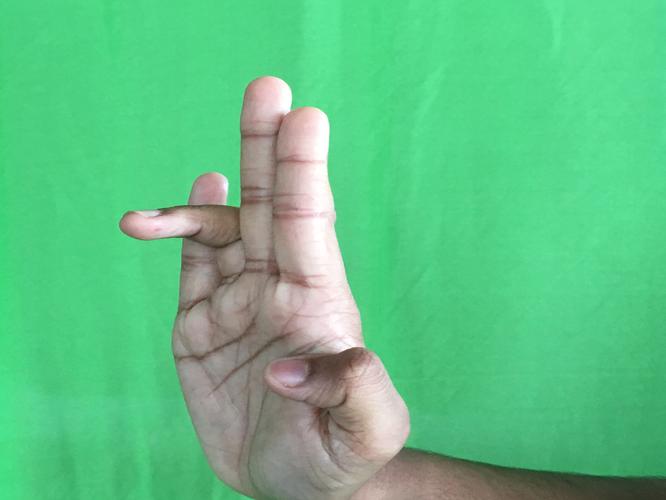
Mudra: Tripathaka
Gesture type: single_hand